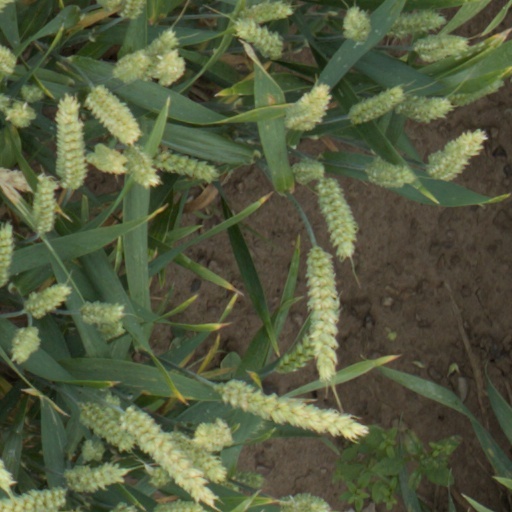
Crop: wheat